Fancy pigeon

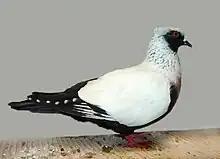
Danish Suabian

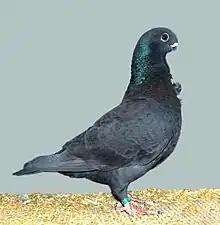
An African Owl

Most of these pigeons originate in Germany, and are sometimes listed as German Toys. There are many varieties, with a wide selection of colours and markings.